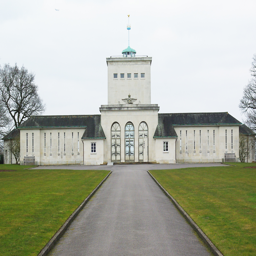
a-storey white building with arched doorways , flanked by - storey wings .